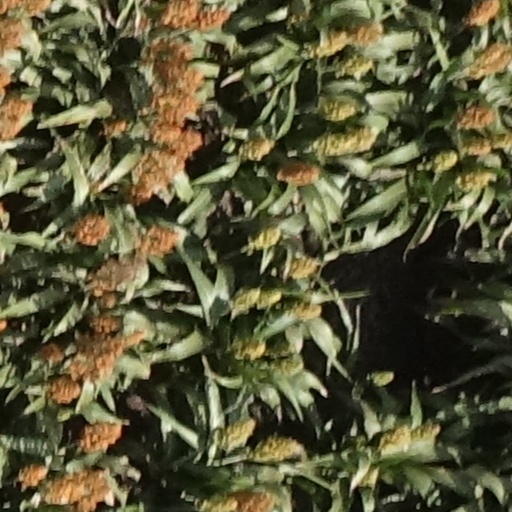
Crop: sorghum